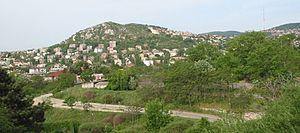
Le Sas-hegy est une des collines de Budapest située dans les 11ᵉ et 12ᵉ arrondissements, dans les collines de Buda dans le quartier éponyme de Sashegy.